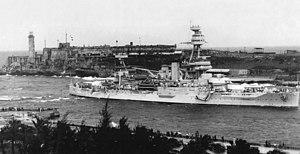
Le phare de Morro Santiago de Cuba est un phare actif situé à côté du Château de San Pedro de la Roca à Santiago de Cuba, dans la Province de Santiago de Cuba, à Cuba.